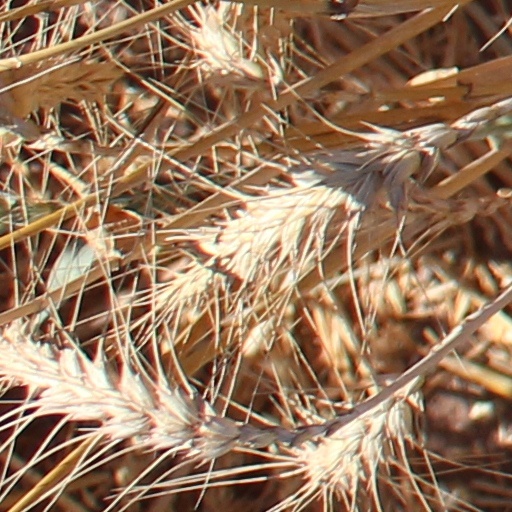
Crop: wheat